Answer in natural language. Which object is closer to gray colour chair  shape square (highlighted by a red box), brown cardboard box (highlighted by a blue box) or DeskLamp (highlighted by a green box)? Choose between the following options: brown cardboard box (highlighted by a blue box) or DeskLamp (highlighted by a green box)
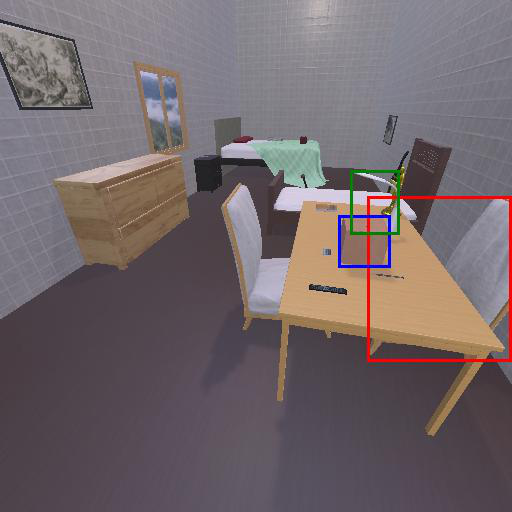
<answer>DeskLamp (highlighted by a green box)</answer>